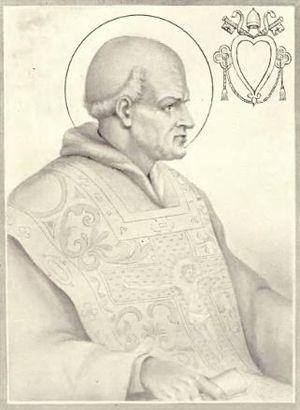
Les tombes papales dans l'ancienne basilique Saint-Pierre, alors appelée basilique de Constantin, se situaient à l'emplacement de la Basilique Saint-Pierre du Vatican. Elles sont construites à partir du Vᵉ siècle jusqu'au XVIᵉ siècle. La majorité de ces tombes a été détruite entre le XVIᵉ siècle et le XVIIᵉ siècle, en raison de la démolition de la vieille basilique Saint-Pierre, à l'exception d'une tombe détruite lors du Sac de Rome par les Sarrasins. Le reste a été transféré, pour une partie dans la basilique, moderne, de Saint-Pierre du Vatican, implantée sur le site de la basilique primitive mais aussi, pour quelques-unes, dans d'autres églises de Rome.
Saint Jean Iᵉʳ est né vers 470 et mort à Ravenne le 18 mai 526. Il est le 53ᵉ évêque de Rome et pape de l'Église catholique. Premier pape à s'être rendu à Constantinople durant son pontificat, il fut arrêté à son retour, et emprisonné par le roi arien Théodoric qui le laissa mourir de faim. Il est considéré comme martyr par l'Église catholique. Liturgiquement, il est commémoré le 18 mai.